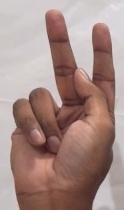
ASL sign: K